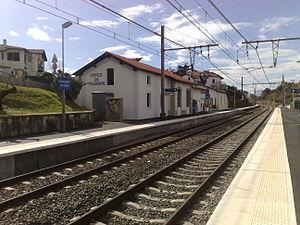
Guéthary est une commune française, située dans le département des Pyrénées-Atlantiques en région Nouvelle-Aquitaine.
La gare de Guéthary est une gare ferroviaire française de la ligne de Bordeaux-Saint-Jean à Irun située sur le territoire de la commune de Guéthary dans département des Pyrénées-Atlantiques, en région Nouvelle-Aquitaine.